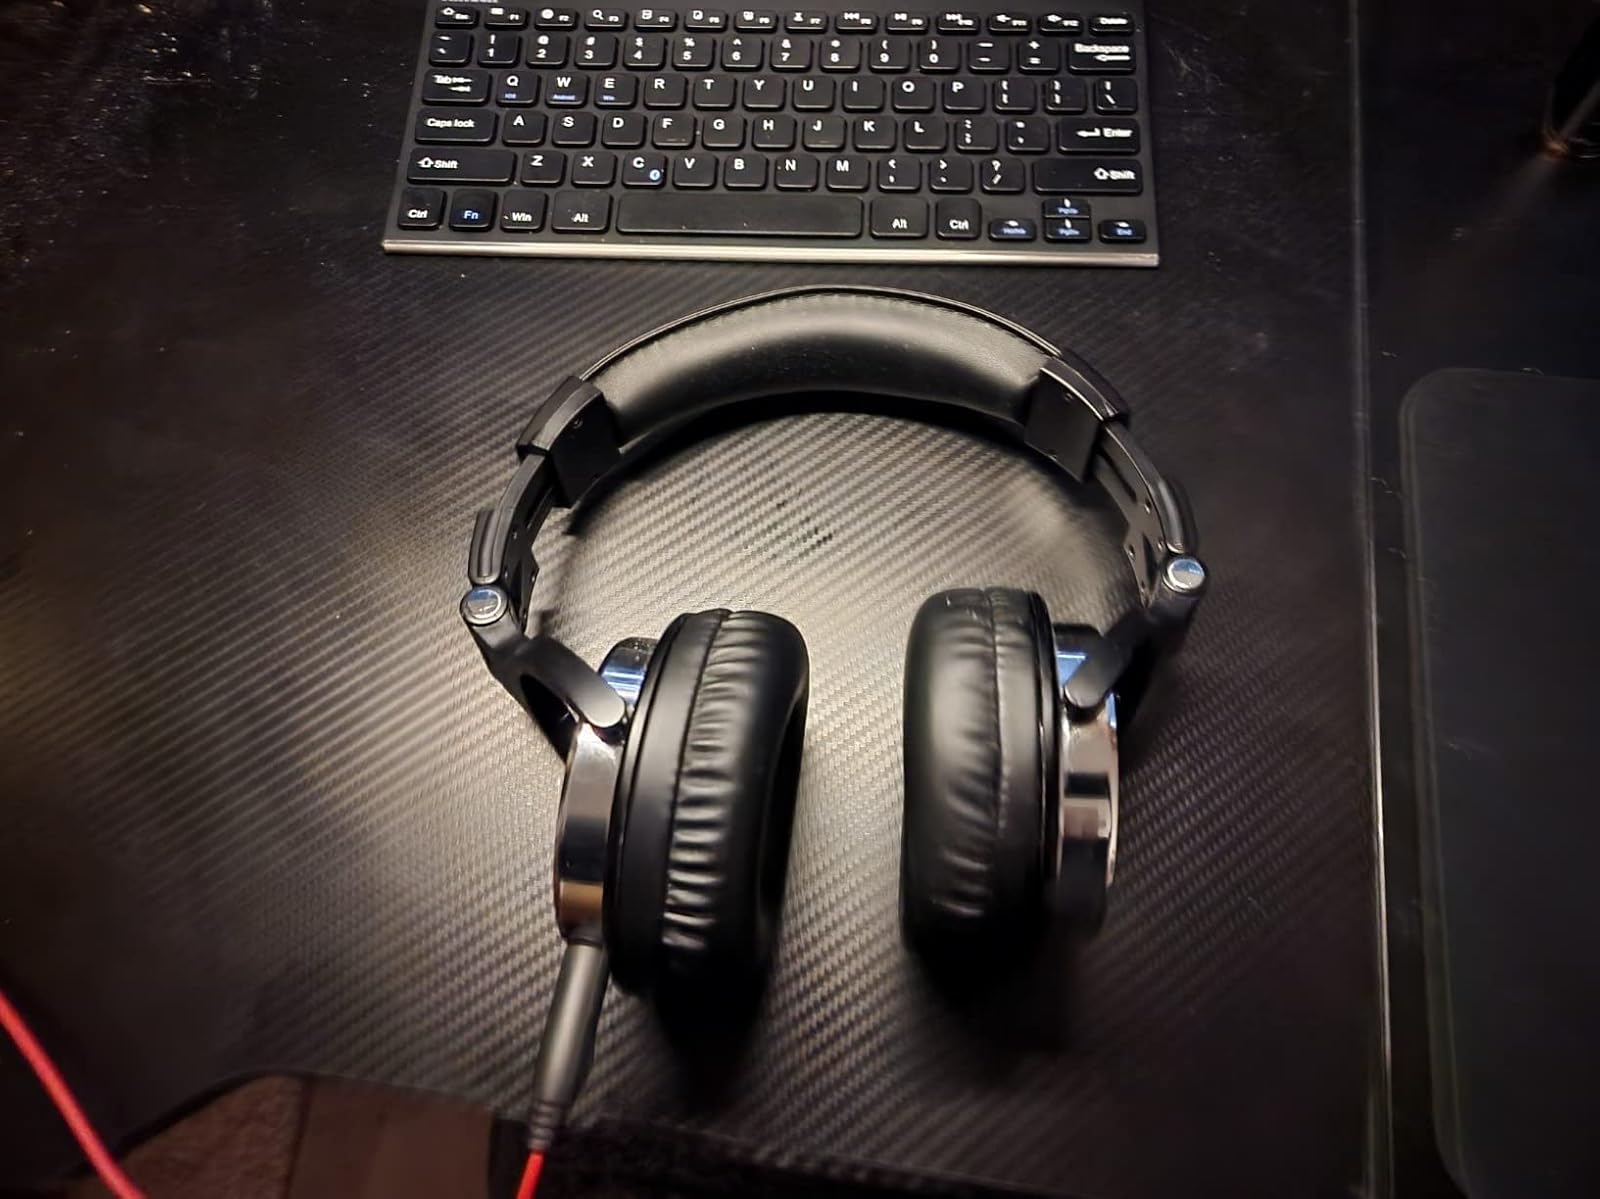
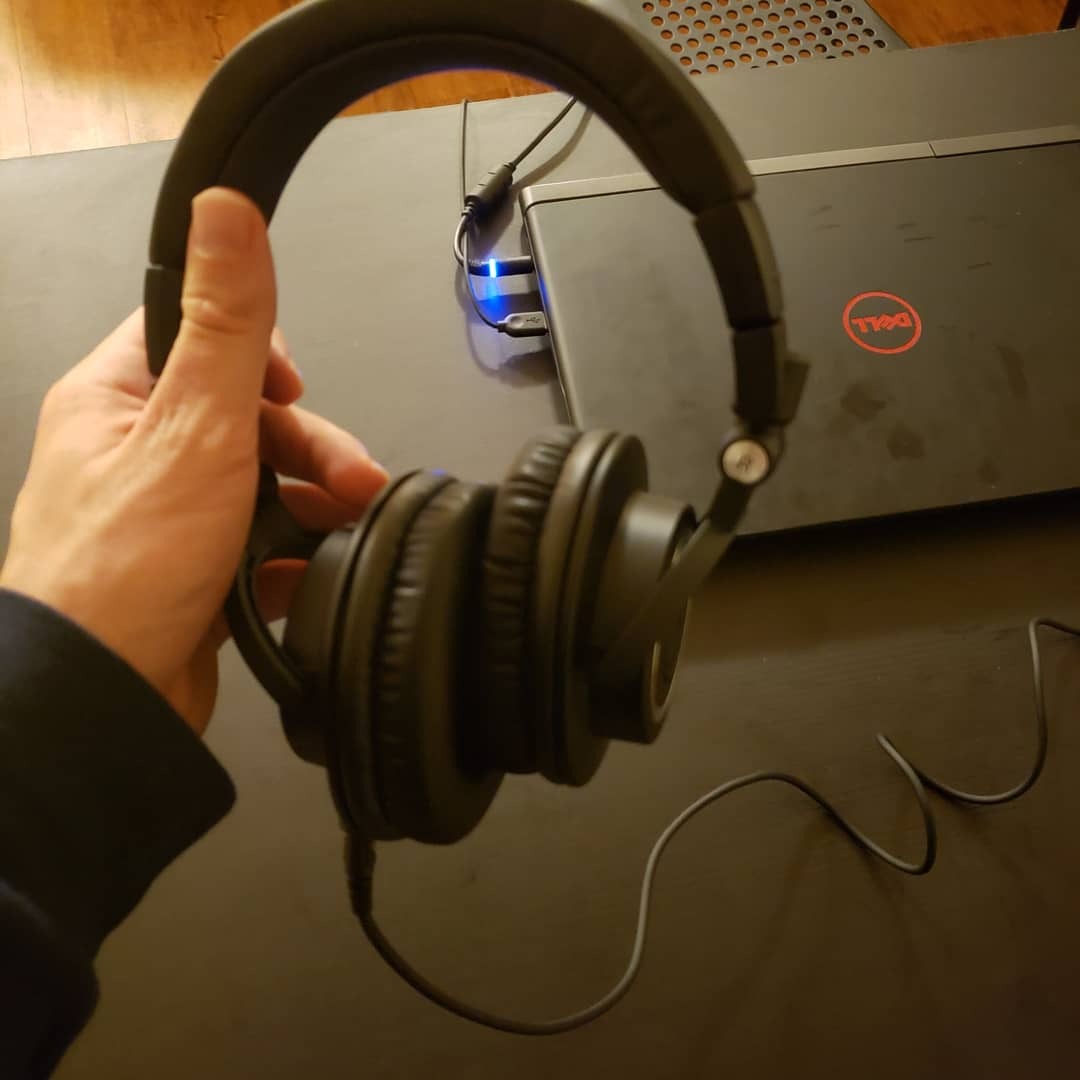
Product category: headphones
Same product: no